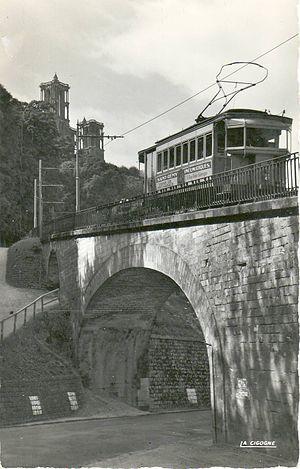
Carte postale ancienne éditée par CIGOGNE, n° 02.408.41
Le tramway de Laon est une ligne de tramway urbain à crémaillère en service dans la commune picarde de Laon.